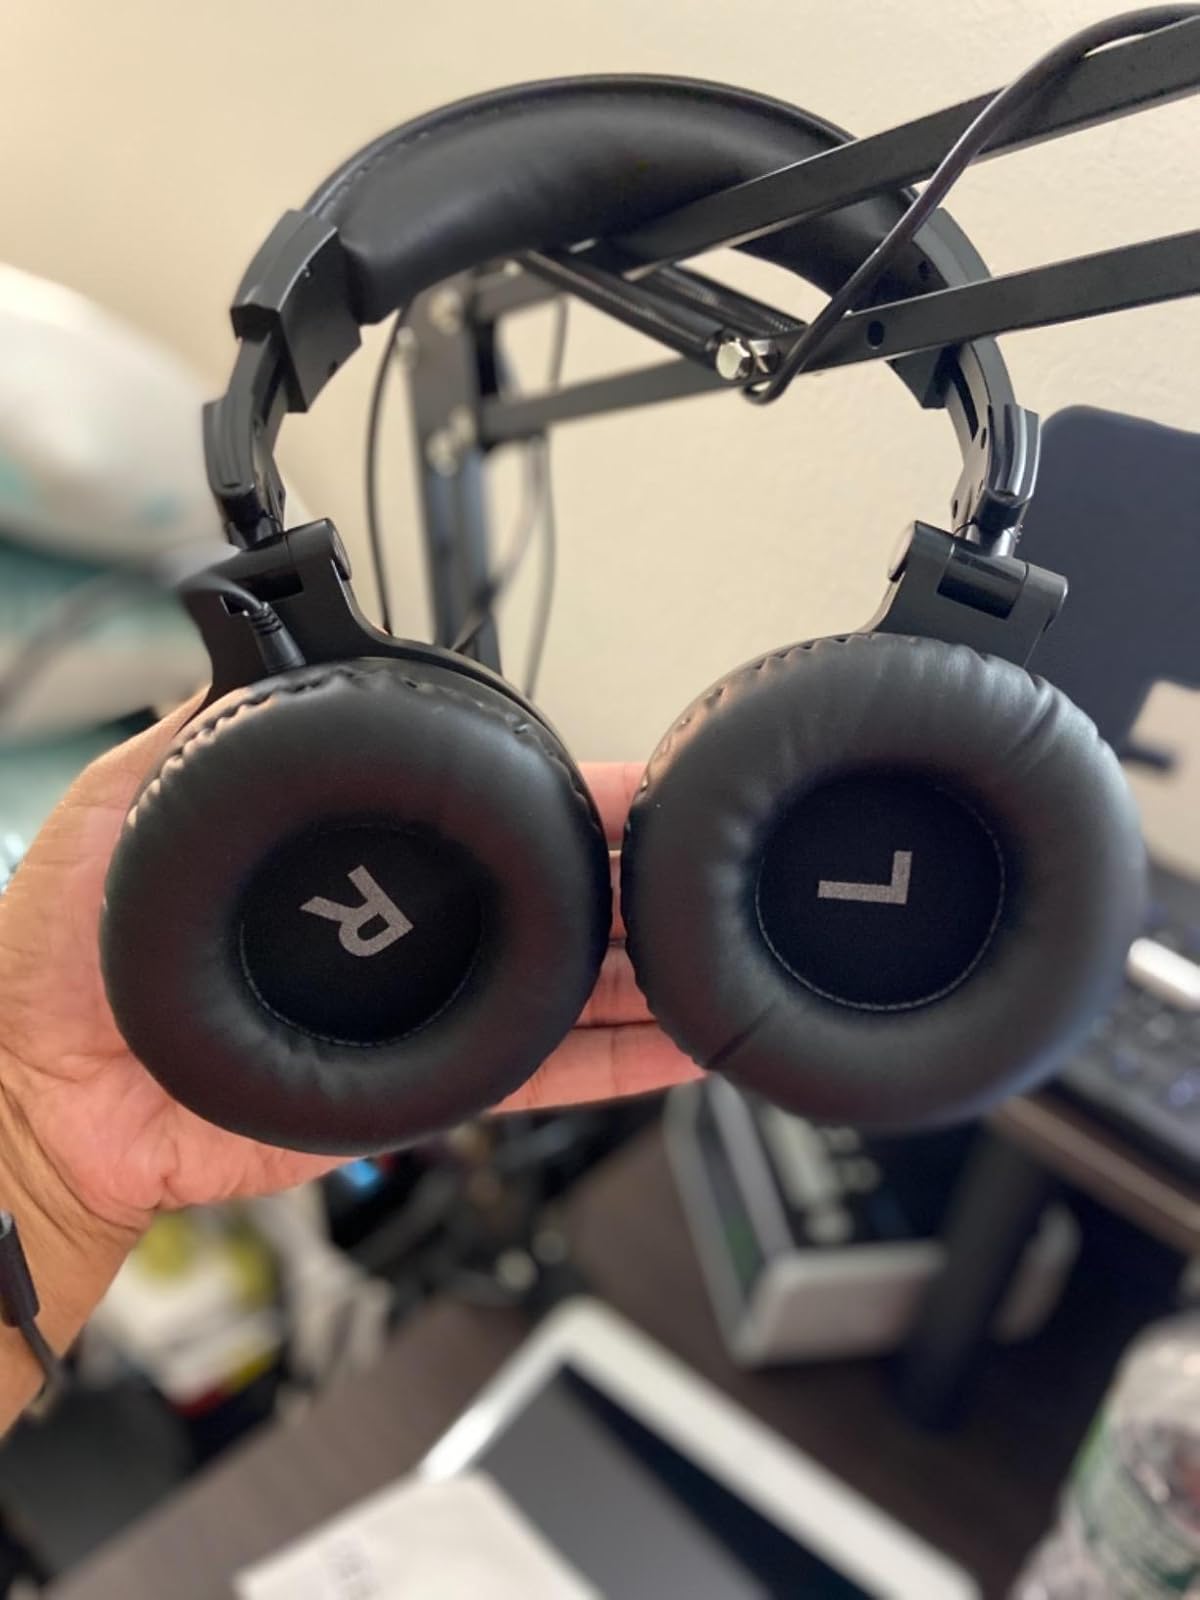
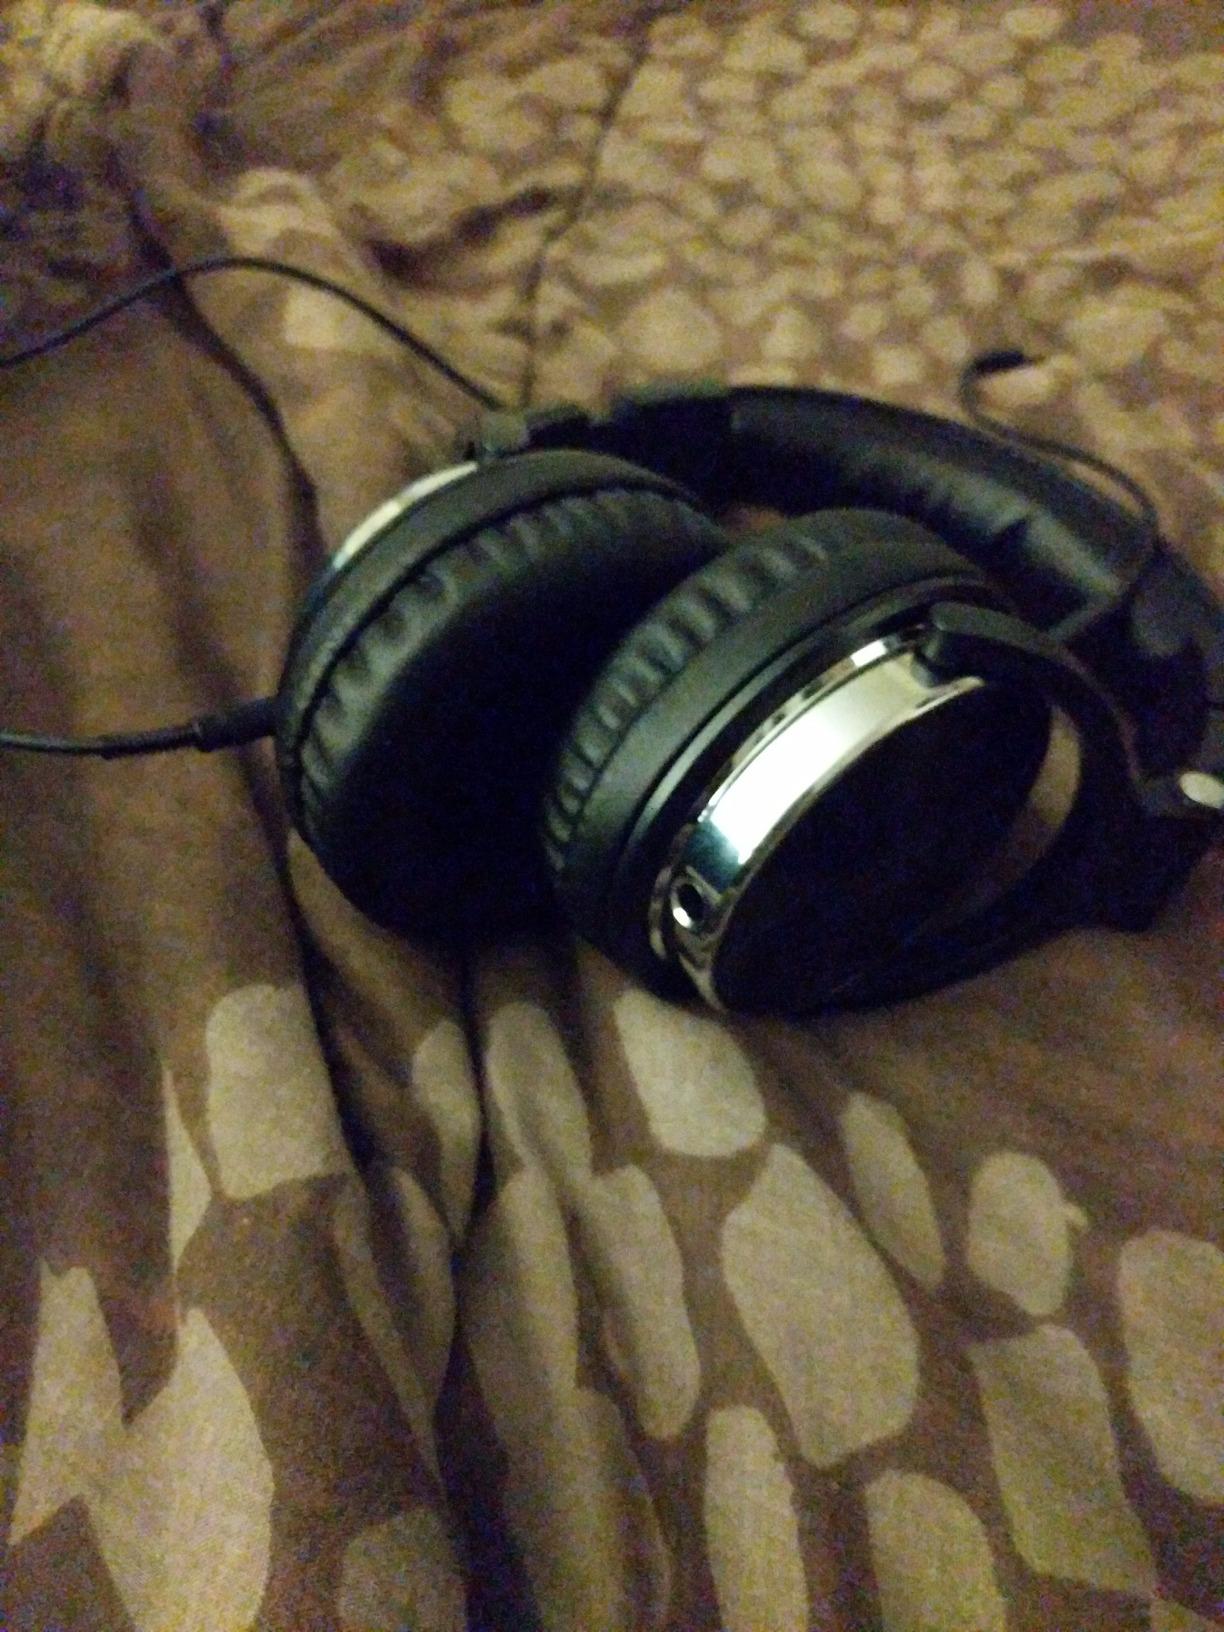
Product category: headphones
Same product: yes